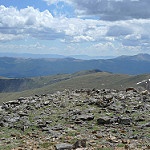
Scene: Outdoor